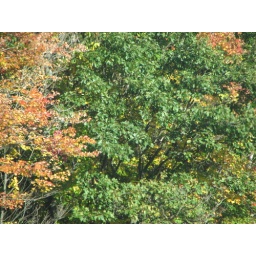
zoom in of green trees along I-90